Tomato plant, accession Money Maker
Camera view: bottom (45 deg); turntable rotation: 150 degrees
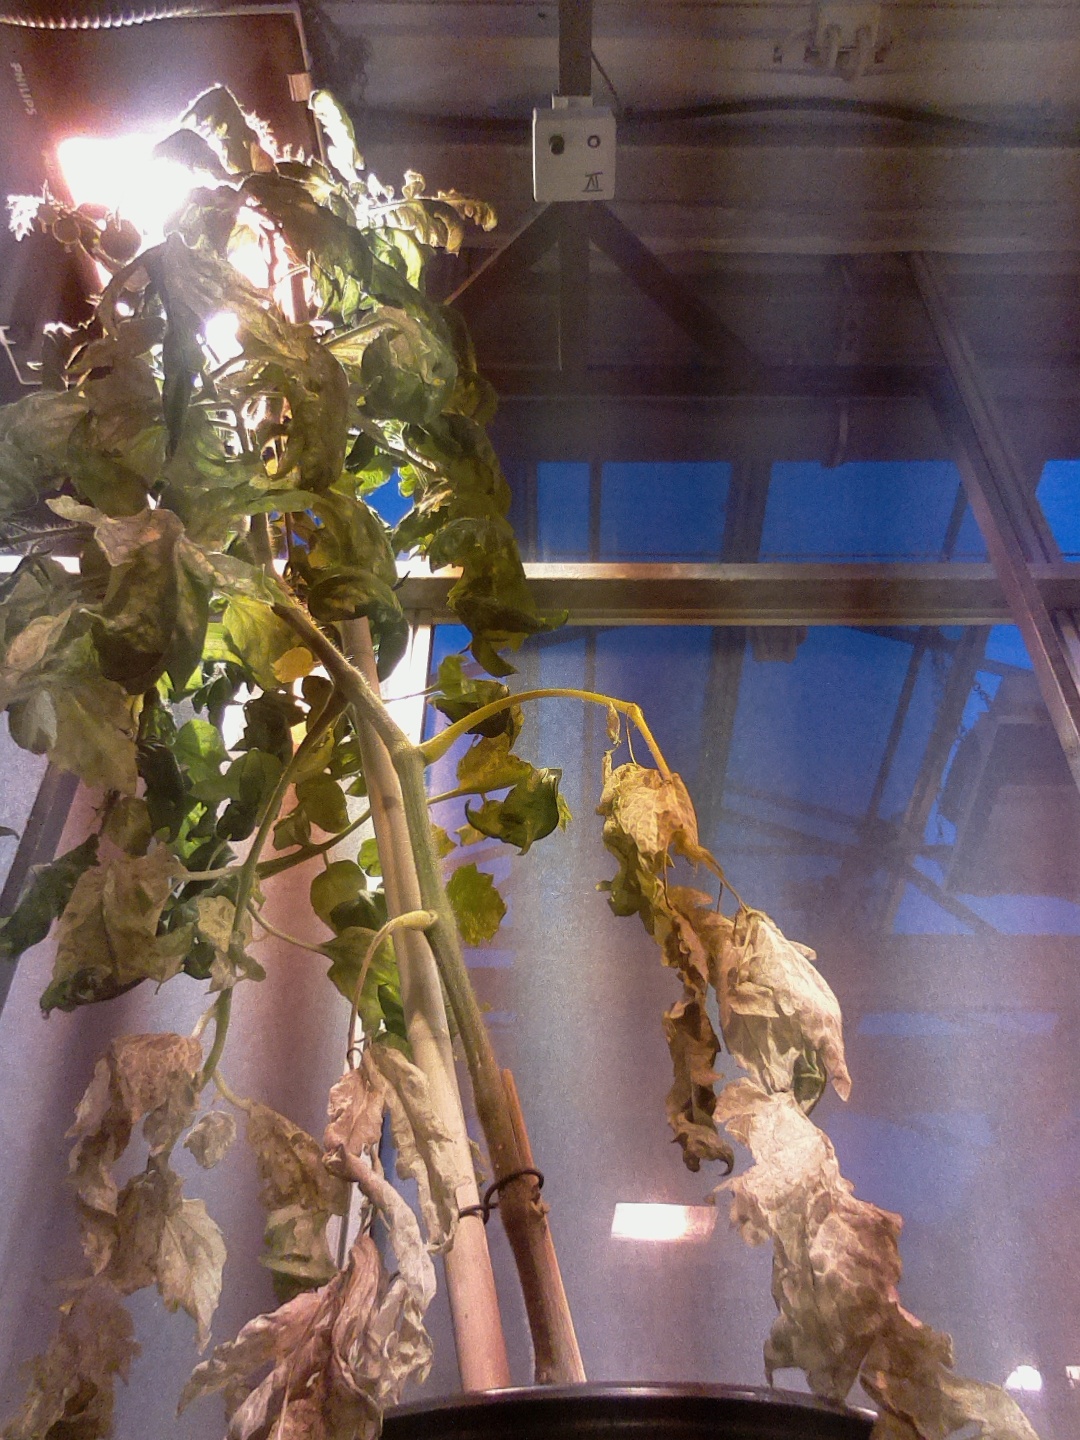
BBCH growth stage 72: 20%-30% of final fruit size